Guerrilla warfare

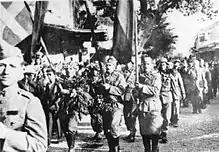
Guerrillas of the Greek People's Liberation Army in Xanthi during World War II

The Spanish word is the diminutive form of ("war"); hence, "little war". The term became popular during the early-19th century Peninsular War, when, after the defeat of their regular armies, the Spanish and Portuguese people successfully rose against the Napoleonic troops and defeated a highly superior army using the guerrilla strategy in combination with a scorched earth policy and people's war (see also attrition warfare against Napoleon). In correct Spanish usage, a person who is a member of a unit is a if male, or a (]) if female. Arthur Wellesley adopted the term "guerrilla" into English from Spanish usage in 1809, to refer to the individual "fighters" (e.g., "I have recommended to set the Guerrillas to work"), and also (as in Spanish) to denote "a group or band" of such fighters. However, in most languages "guerrilla" still denotes a specific style of warfare. The use of the diminutive evokes the differences in number, scale, and scope between the guerrilla army and the formal, professional army of the state.